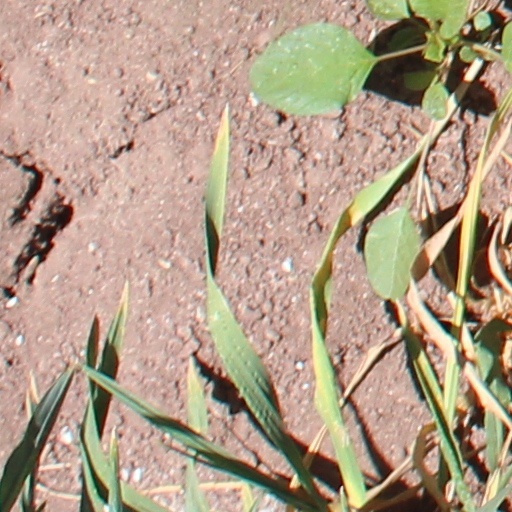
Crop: wheat